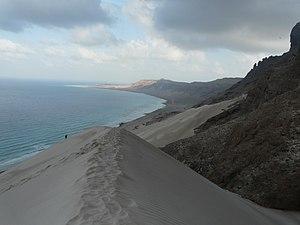
Socotra est une île du Yémen située en mer d'Arabie, non loin de l'entrée orientale du golfe d'Aden.